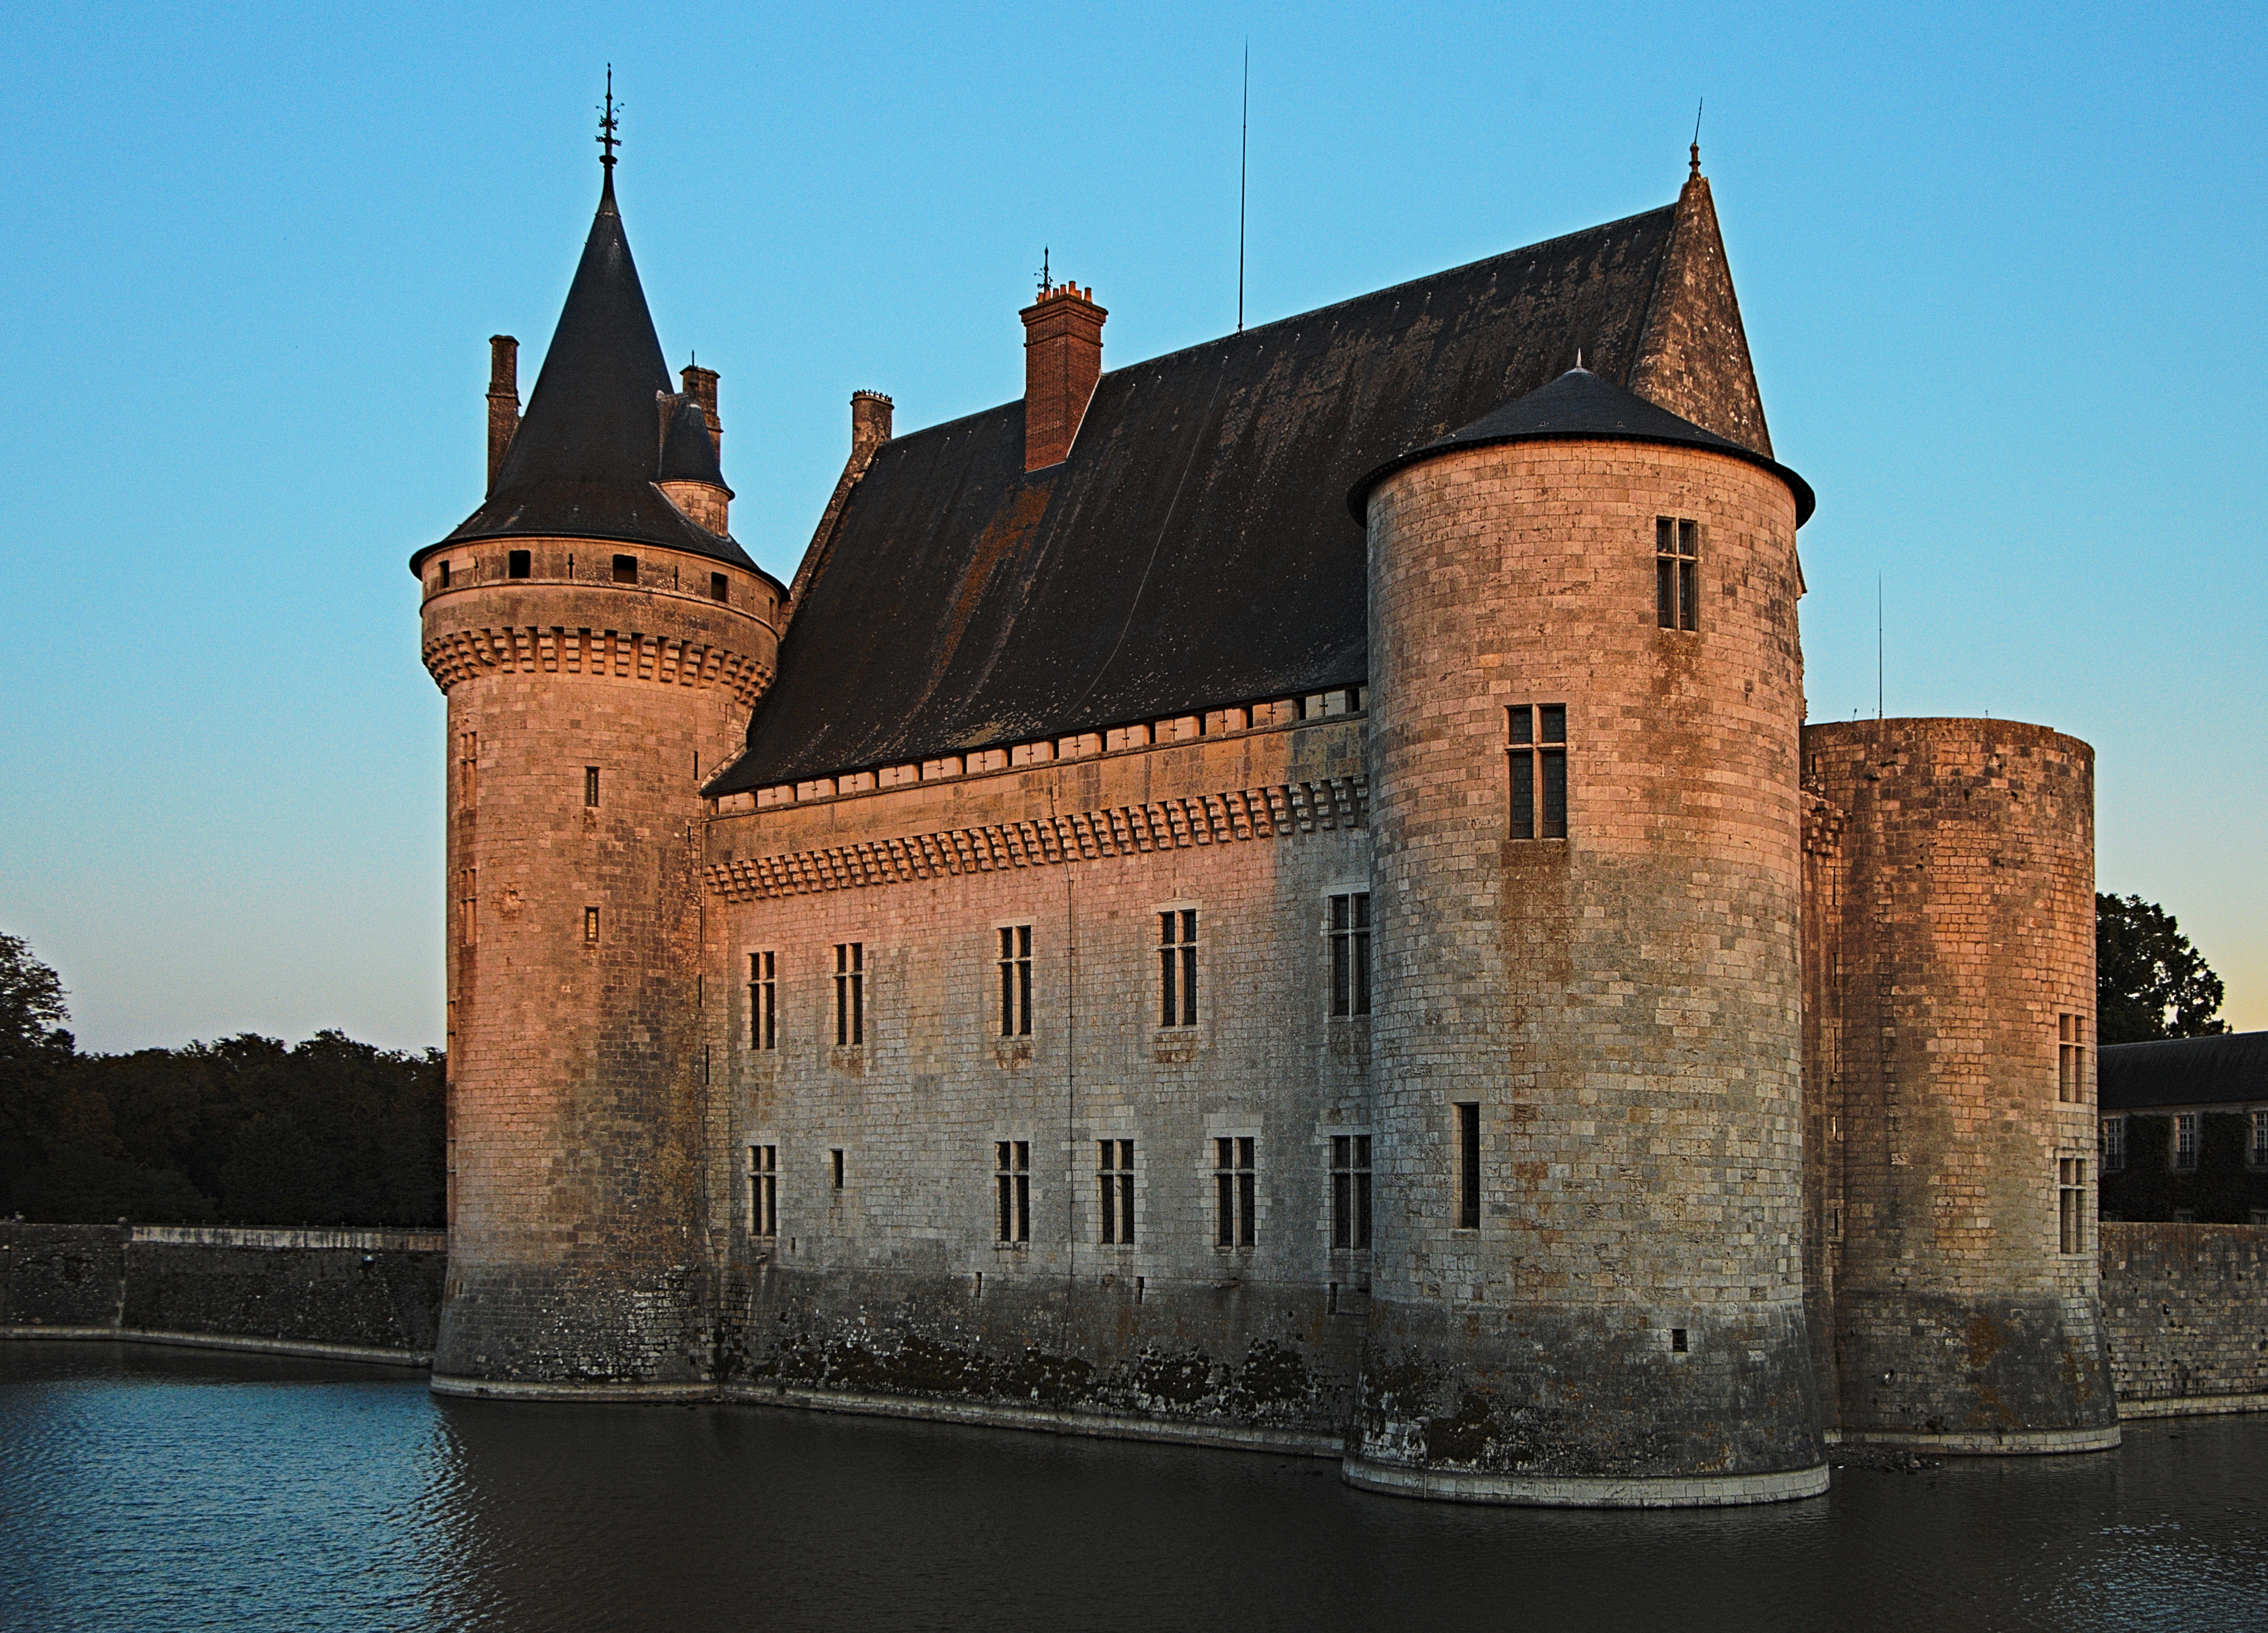
sunset, building, chateau, monument, tower, castle, waterway, pierre, heritage, moat, sully on loire, castle of sully sur loire, water castle